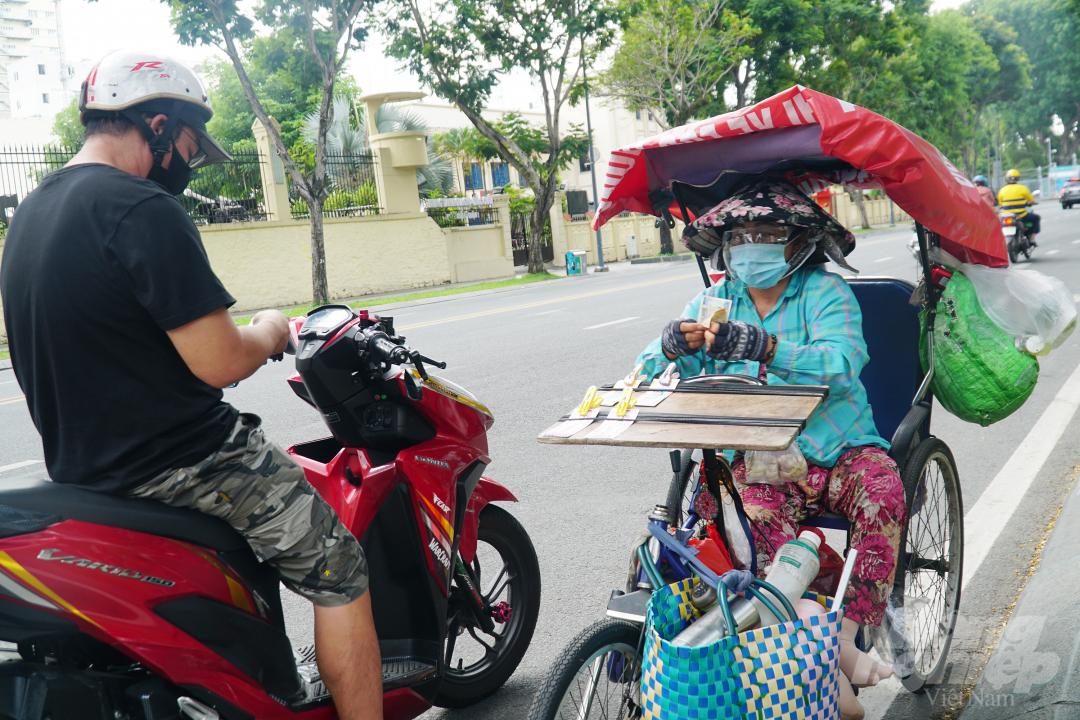
người đàn ông chạy xe máy đang dừng lại bên cạnh người phụ nữ